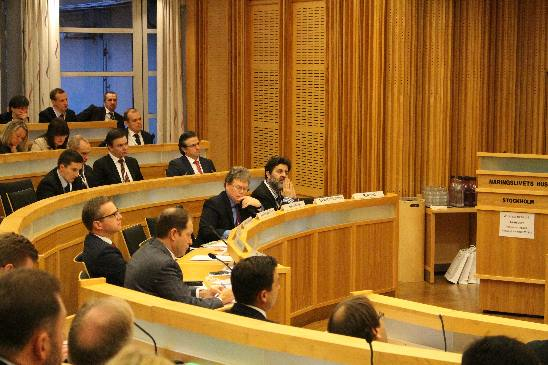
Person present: Yes